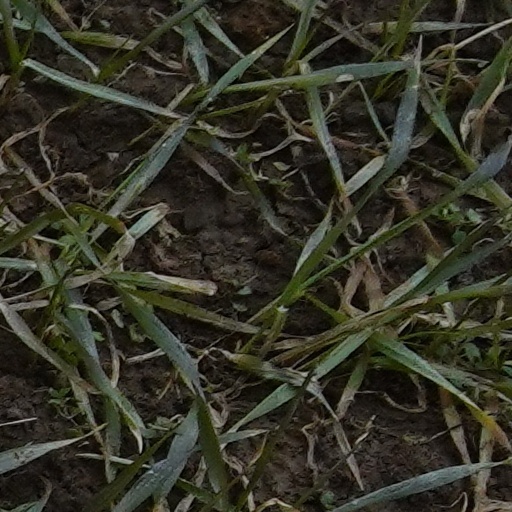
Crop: wheat